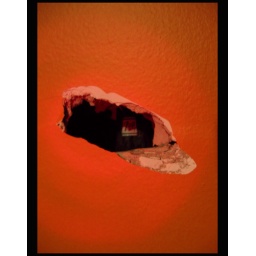
some people find pots of gold hidden in their walls- i found a bottle of 7up. so...go figure.